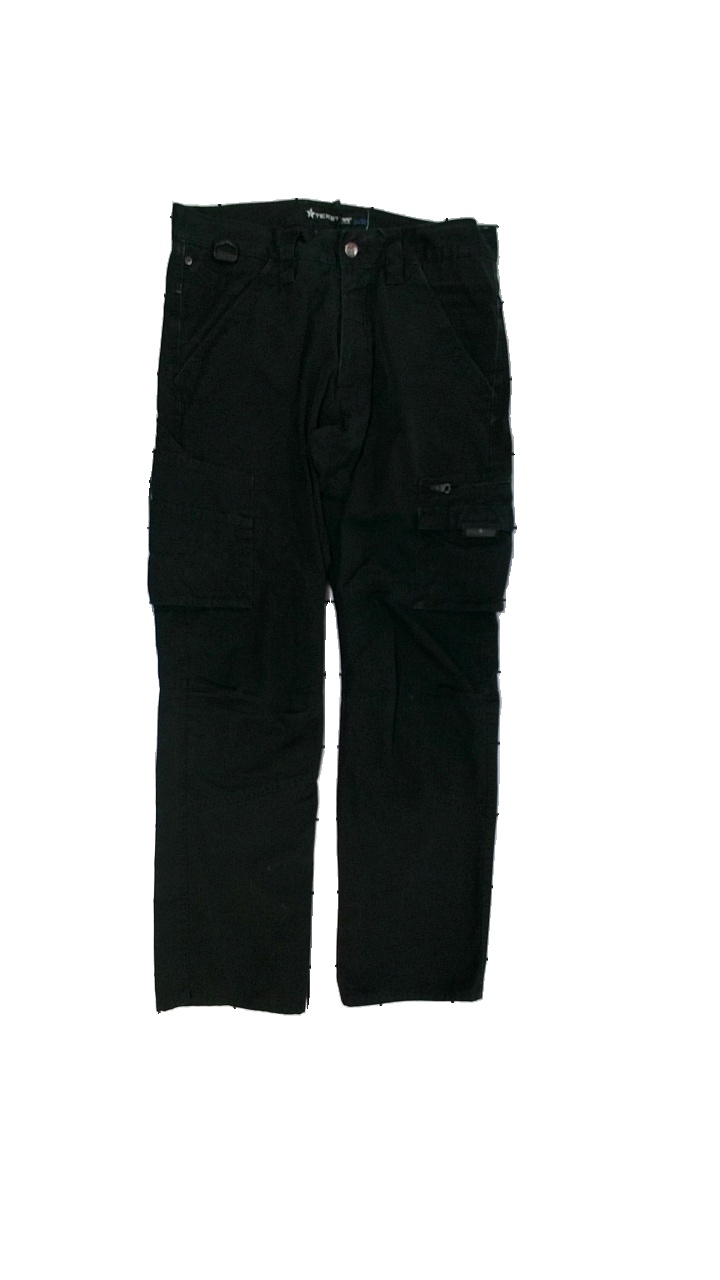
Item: Trousers (Men)
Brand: Texstar
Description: Arbetsbyxor
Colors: Black
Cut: Tight
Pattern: Logo print
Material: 59% polyester 41% viskos
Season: All
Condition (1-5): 4
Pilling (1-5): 5
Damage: urtvättat
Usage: Reuse
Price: <50